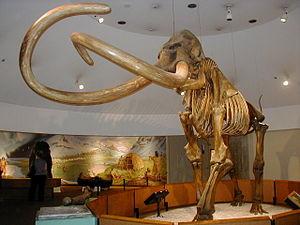
La Brea Tar Pits est un gisement de fossiles du Pléistocène supérieur situé dans Hancock Park, au 5801 Wilshire Boulevard, sur le Miracle Mile, au cœur de Los Angeles. Il occupe la même parcelle que le musée d'art du comté de Los Angeles.